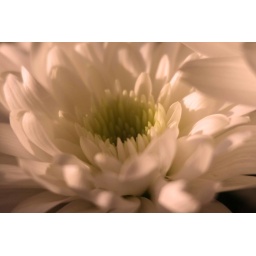
From a bouquet in window light.